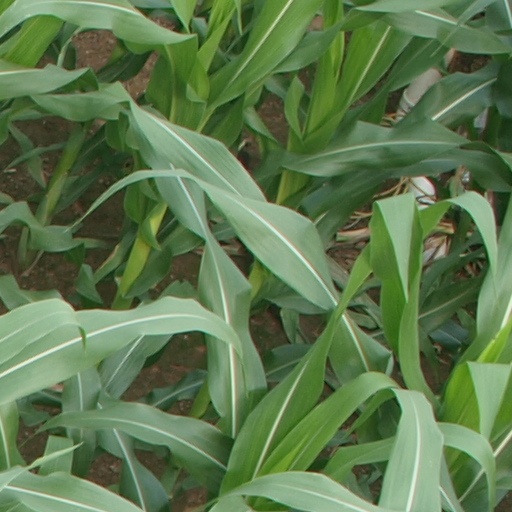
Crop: maize; corn